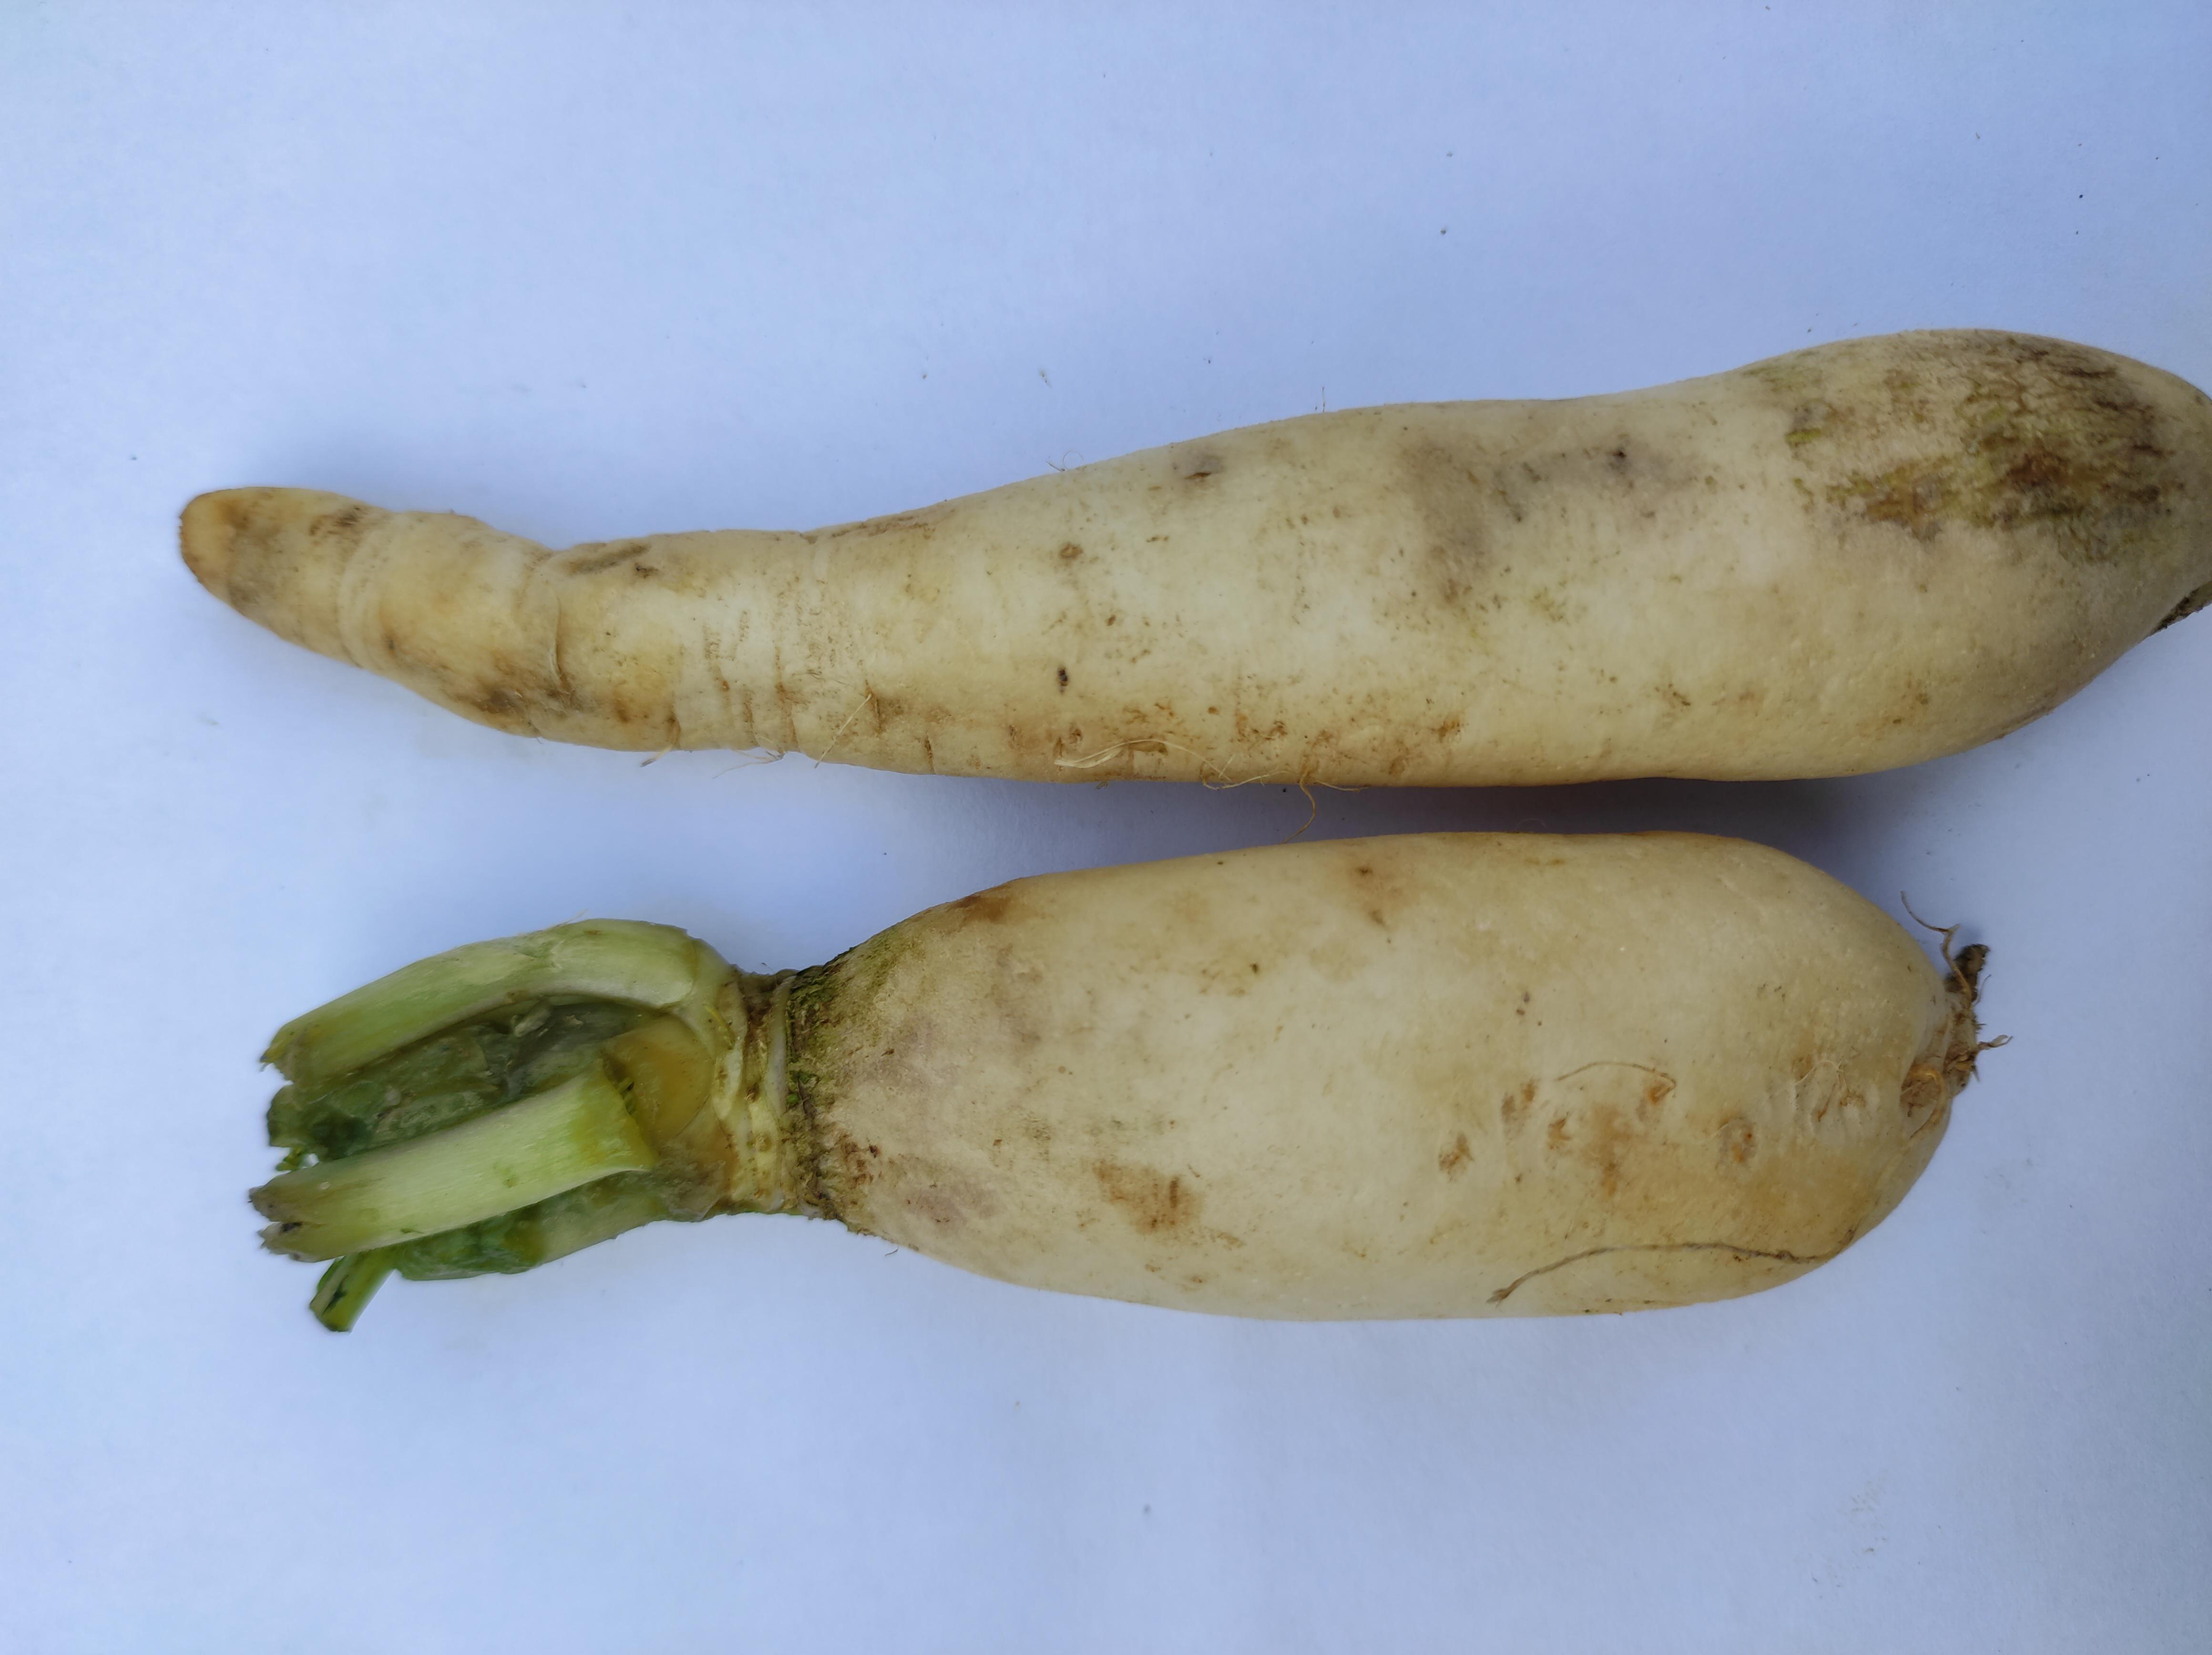
Label: Radish